Saint Nicholas

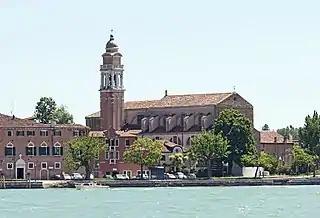
The church of San Nicolò al Lido in Venice, which claims to hold roughly 500 bone fragments from Nicholas's skeleton

After the Battle of Manzikert in 1071, the Byzantine Empire temporarily lost control over most of Asia Minor to the invading Seljuk Turks, and so Greek Christians of Myra became subjects of the Turks. At the same time the Catholic Church in the West had declared (in 1054 AD) that the Greek church, the official church of the Byzantine Empire, was in schism. Because of the many wars in the region, some Christians were concerned that access to the tomb might become difficult.